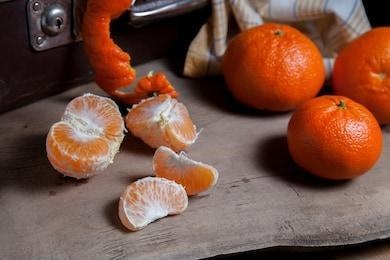
Label: mandarine